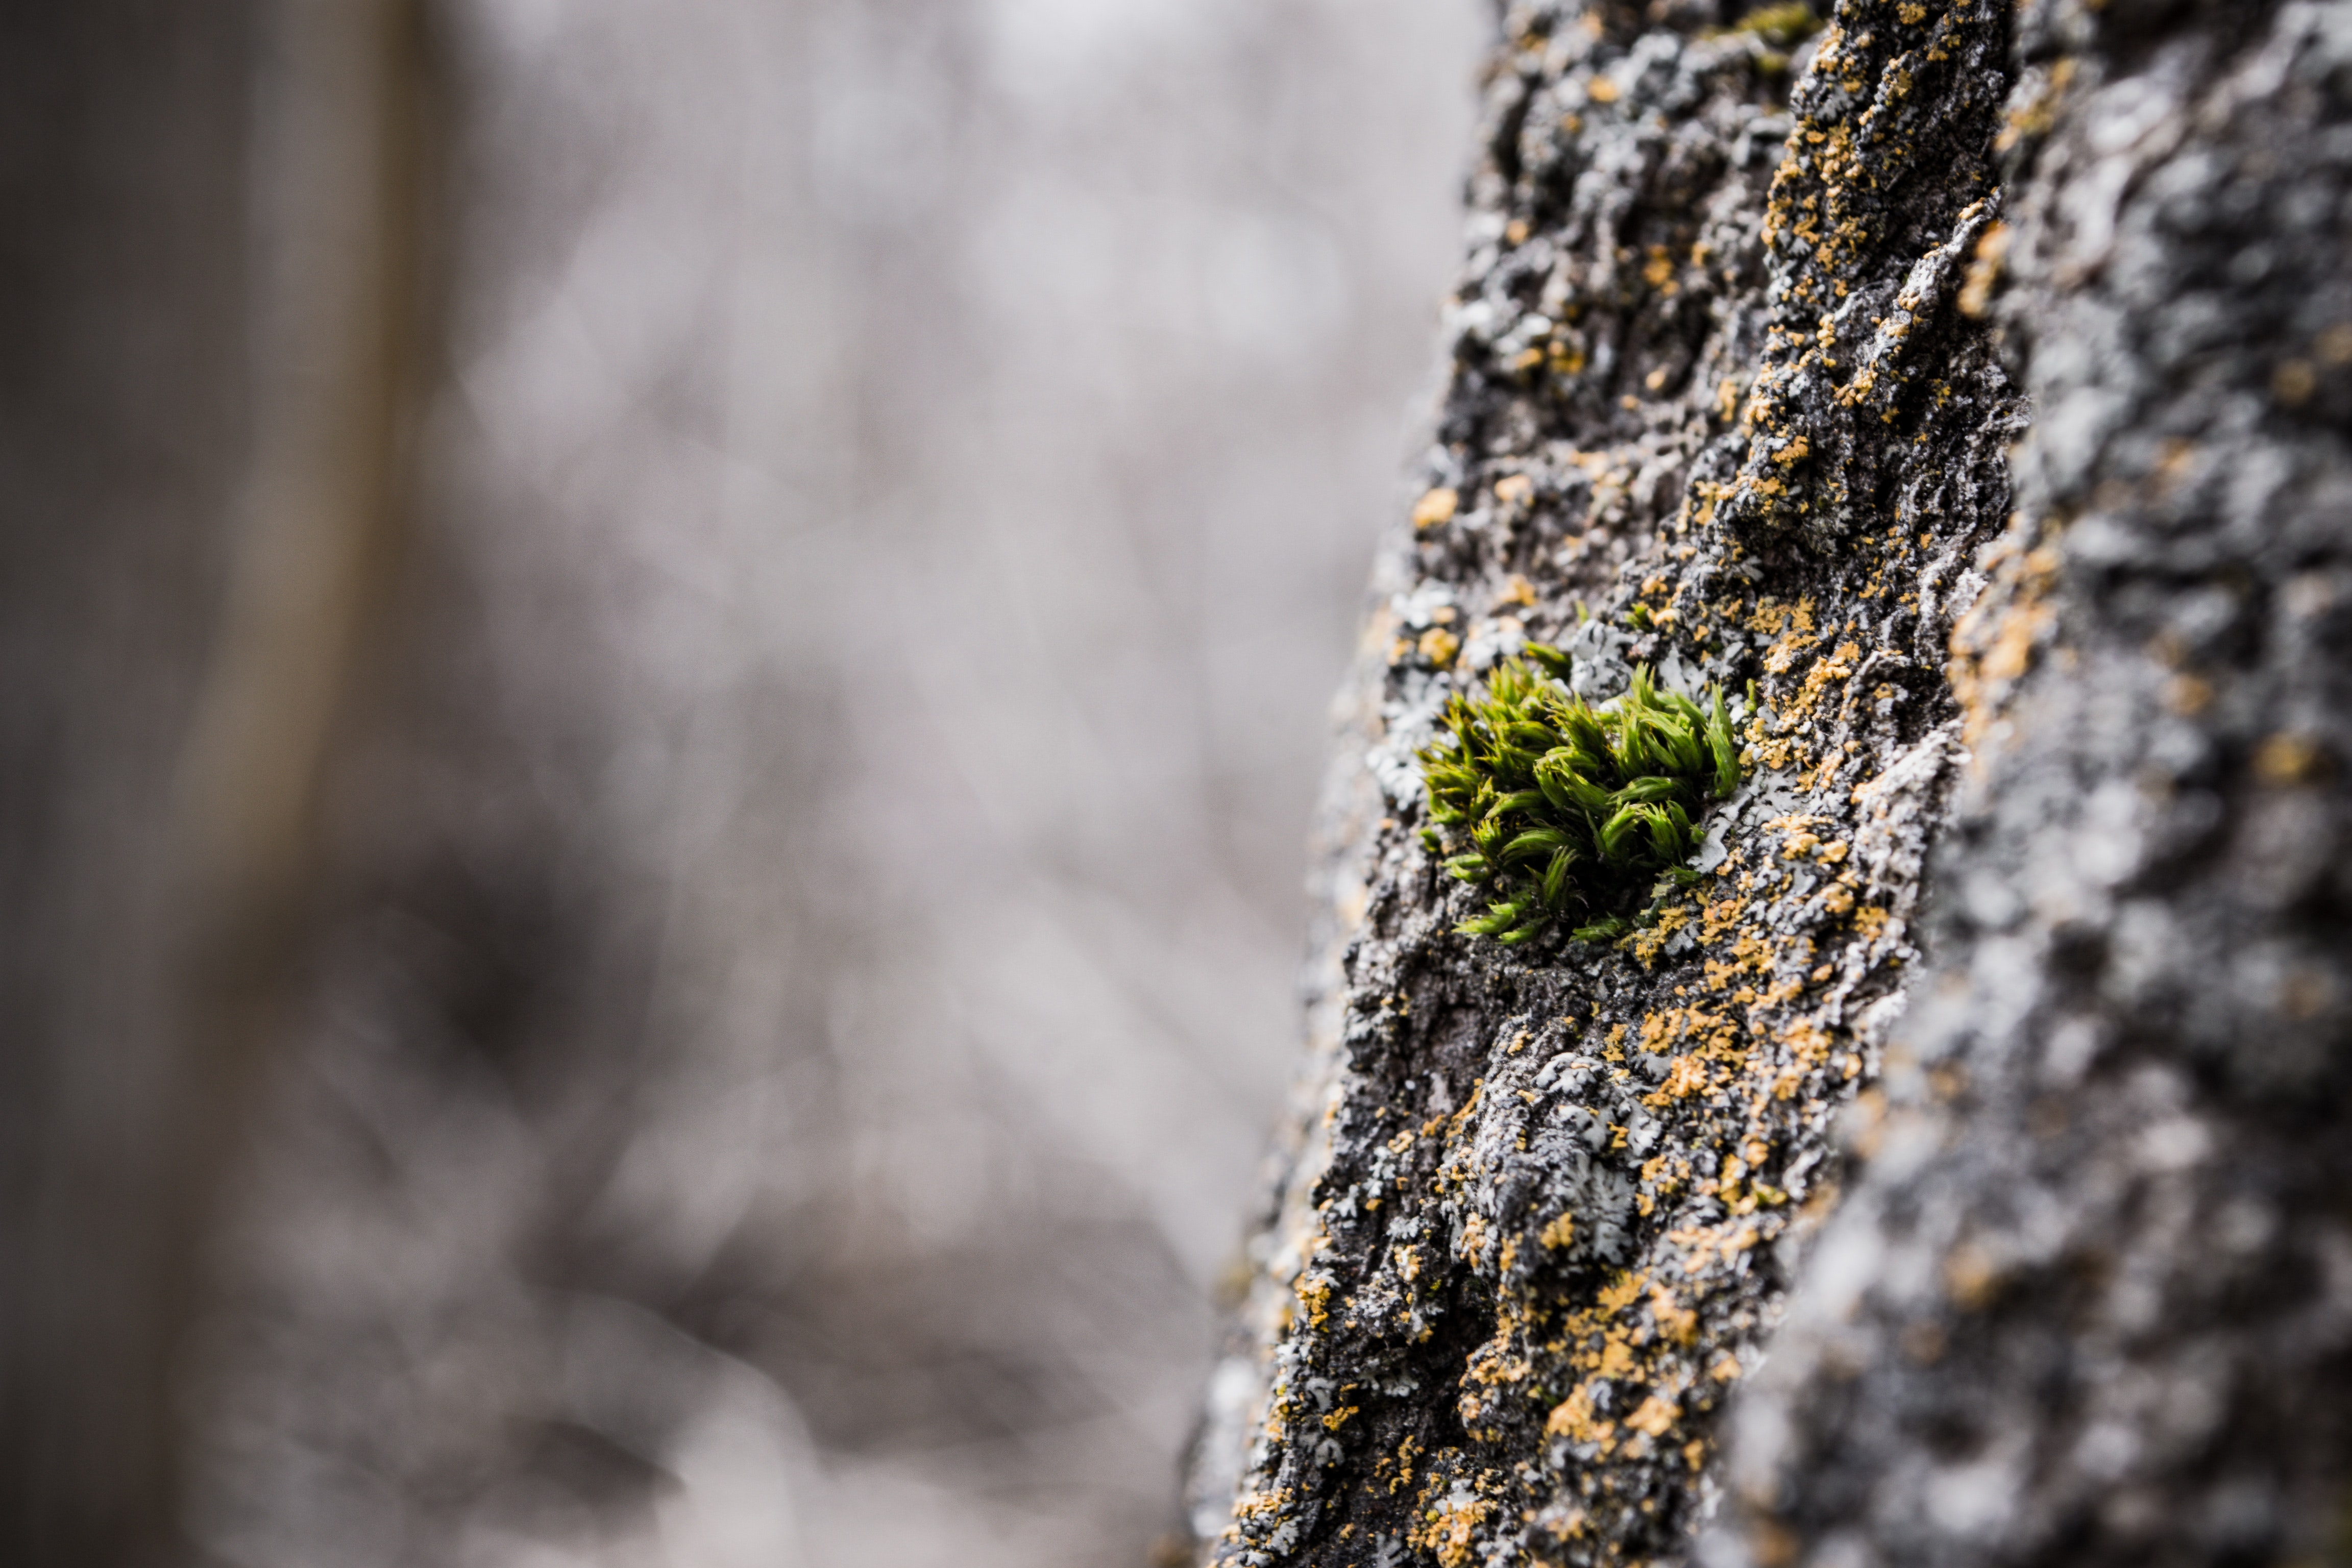
nature, green, tree, wall, natural environment, trunk, leaf, branch, sky, wood, plant, rock, spring, close up, woody plant, grass, moss, forest, photography, sunlight, twig, landscape, plant stem, stone wall, non vascular land plant